Exercise TROPEX

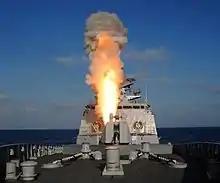
Live firing from a during TROPEX 2014

TROPEX 2013 was conducted off India's west coast. It included ships, submarines and aircraft from all Commands of the Indian Navy, with joint participation of units from the Indian Army, Indian Air Force and the Indian Coast Guard. Over 50 ships and submarines, and around 75 aircraft participated in TROPEX 2013, which concluded on 1 March 2013. The navy conducted manoeuvres, weapon firings and tactical evaluation. TROPEX 2013 also included an amphibious segment, involving around 2000 troops, tanks, amphibious vehicles and other equipment.